X (American band)

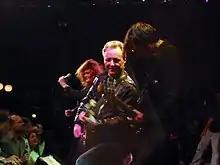
X in performance at the Great American Music Hall in San Francisco, 2004, from left to right: Cervenka, Zoom, and Doe

X signed with major label Elektra in 1982 and released their third studio album, "Under the Big Black Sun", which marked a departure from their trademark sound. While still fast and loud, with raw punk guitars, it displayed evolving country leanings. The album was influenced by the death of Cervenka's elder sister Mirielle in a 1980 car accident. Three of its songs ("Riding with Mary", "Come Back to Me" and the title track) directly relate to the tragedy. A fourth, a high-speed version of Al Dubin and Joe Burke's "Dancing with Tears in My Eyes", was, years later, indirectly attributed to Cervenka's mournful state of mind. The stark black-and-white cover art and title were also a reflection of the somber mood of the band during this time. Cervenka has said it is her favorite X album.